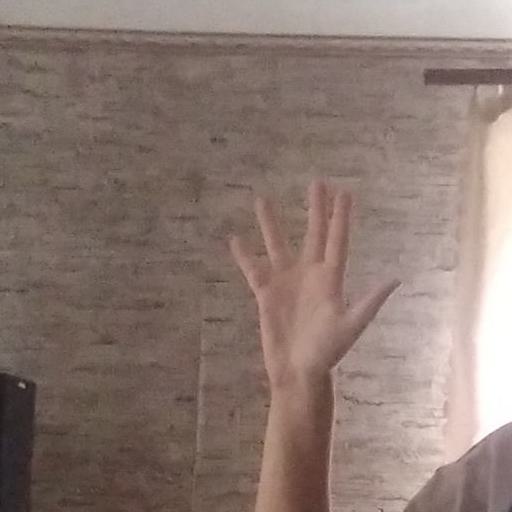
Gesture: palm